Libisosa

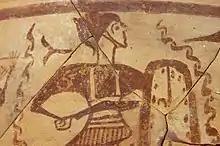
Iberian warrior painted on a jar found in Libisosa.

But if there is a stage of "Libisosa" mentioned by Ptolemy (II, 6, 58) among the Iberian cities of Oretania, worthy of note due to the archaeological findings, it is the one that corresponds to the final phase, which covers the 2nd century to the first third of the 1st century B.C., and which provides information on various aspects of the life of an Oretan community under the rule of Rome, probably of stipendiary "peregrinus", in a stage of its Romanization process that could be described as early, probably favored, among other reasons, by the presence of Italic traders and, above all, by an army corps (or soldiers housed in hospice regime) that would provide security to the routes that converge there. The process of Romanization will run parallel, paradoxically, to another of self-affirmation, finding in iconography an ideal canvas (as also shown by some unique vases found in "Libisosa") to extol Iberian aristocratic virtue, within the framework of the construction of its own mythology, for its internal cohesion (of the ruling group and its clientele) and, in short, to maintain its privileges in the face of the new Roman order.